DBAG Class 483

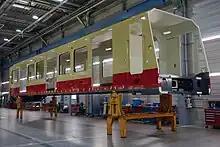
The first carbody after arrival at the Stadler Pankow factory, October 2017

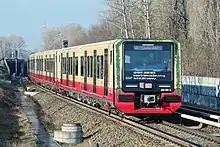
A Class 483+484 consist runs a "welcome train" at Baumschulenweg station, 2 January 2021

DB Regio subsidiary S-Bahn Berlin GmbH awarded a contract for the construction of 85 four-car and 21 two-car trains to the Stadler-Siemens consortium in December 2015. A mock-up of the train was presented in October 2016, and the first completed Class 484 train was rolled out on 27 June 2018.